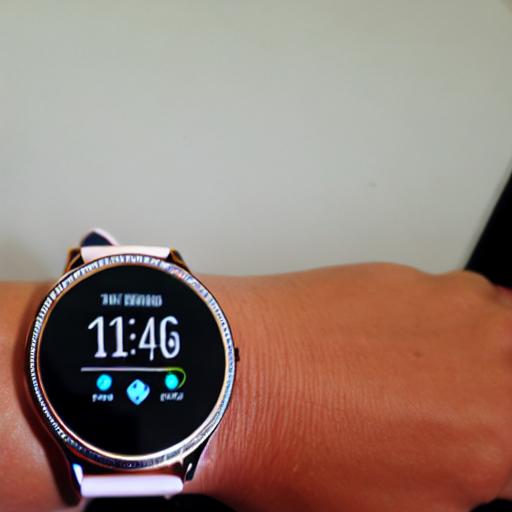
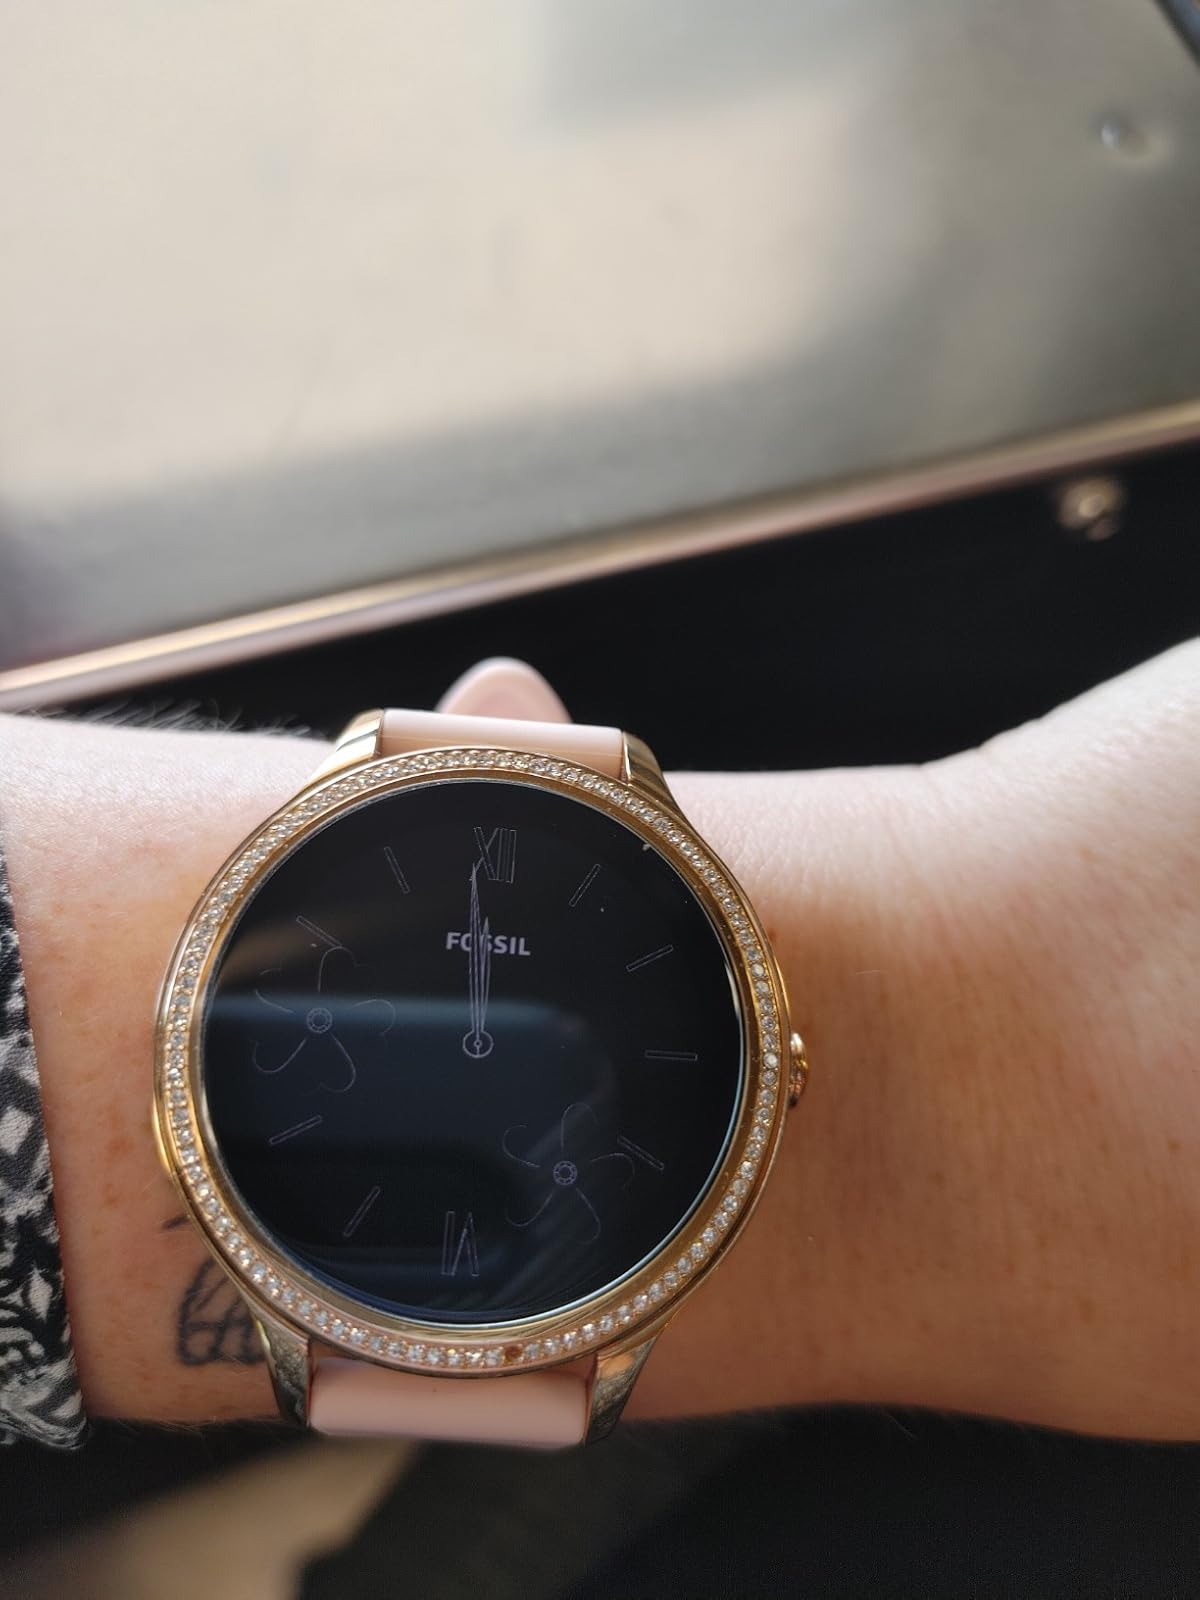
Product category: smartwatch
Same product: no